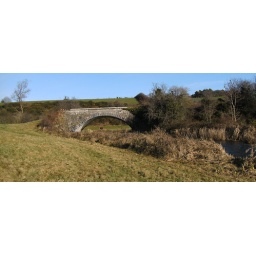
The last train travelled over the bridge from Dundalk to Beautiful Bundoran in 1959.